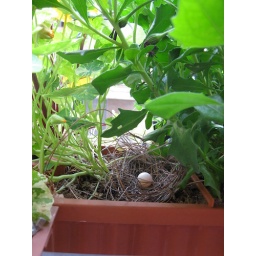
Mourning Dove nest found in my window boxes haning off of my apartment patio in Hollywood, CA